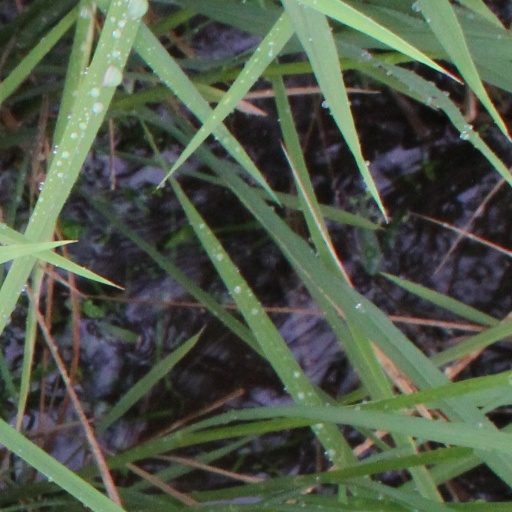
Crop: rice